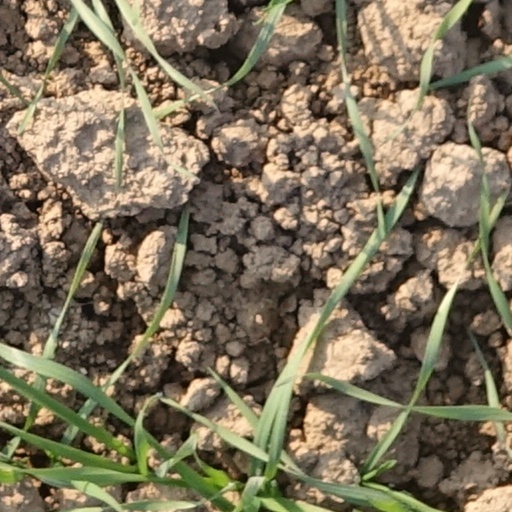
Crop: wheat